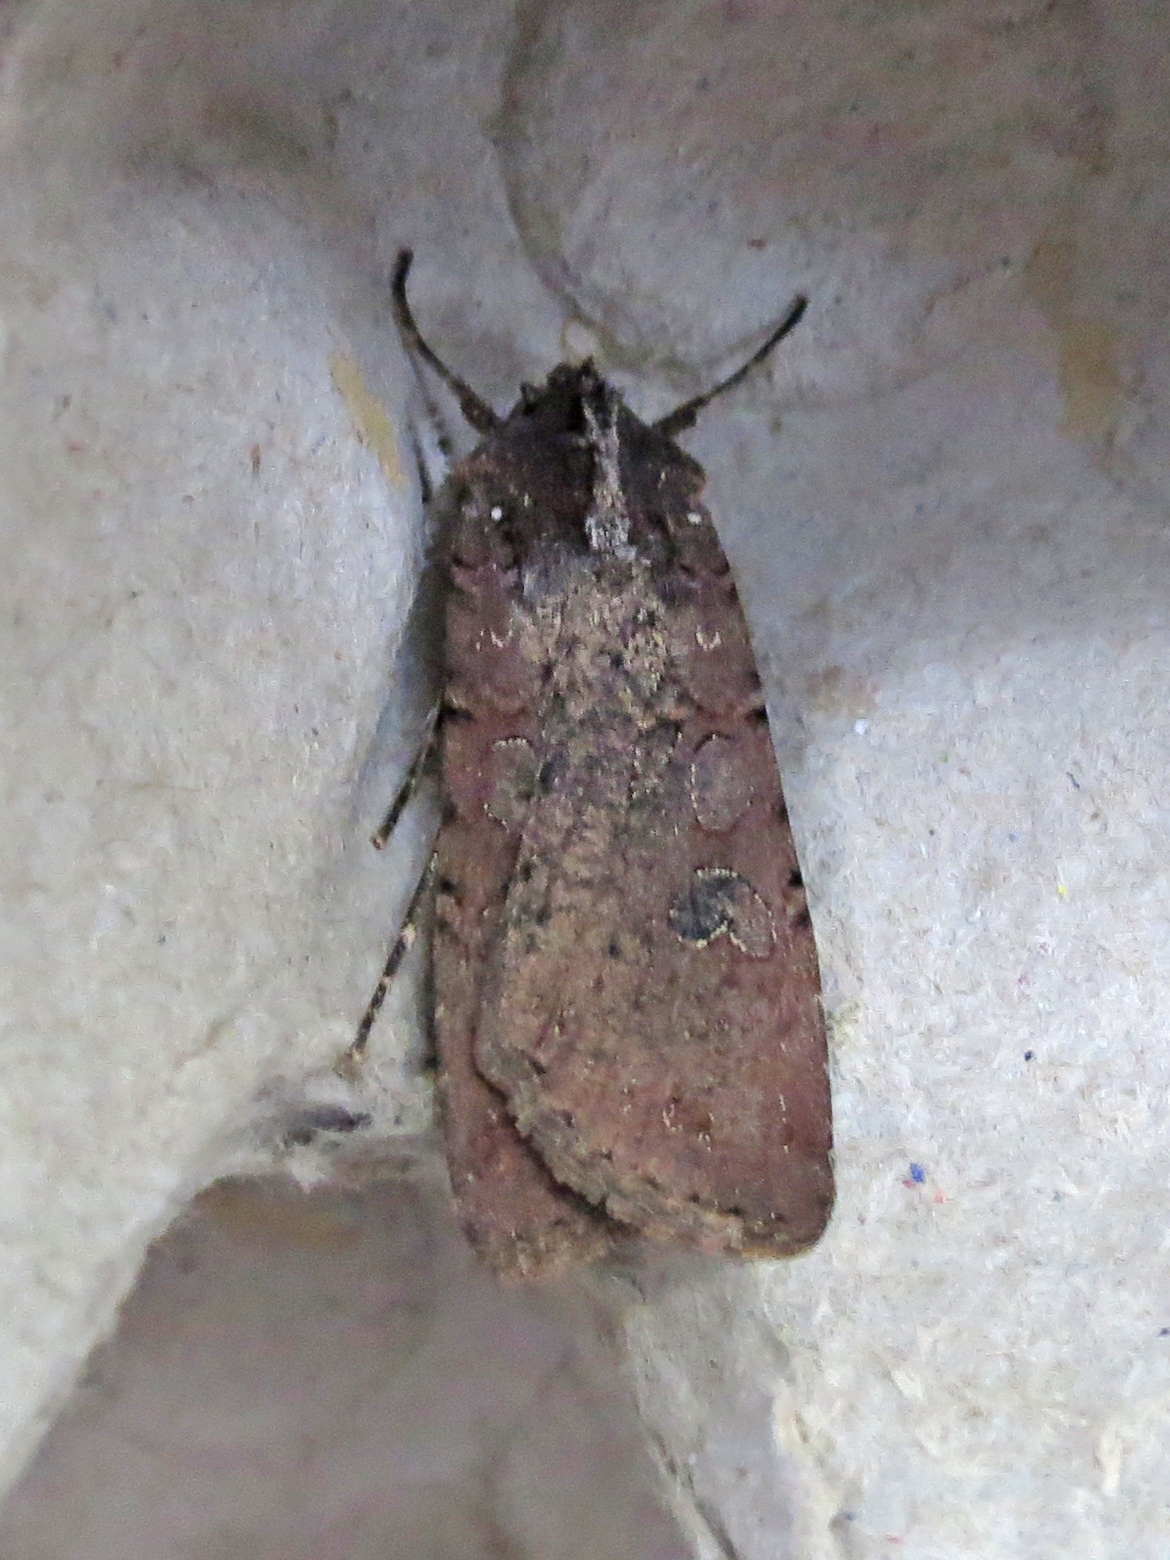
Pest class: cutworms